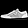
Label: Sneaker